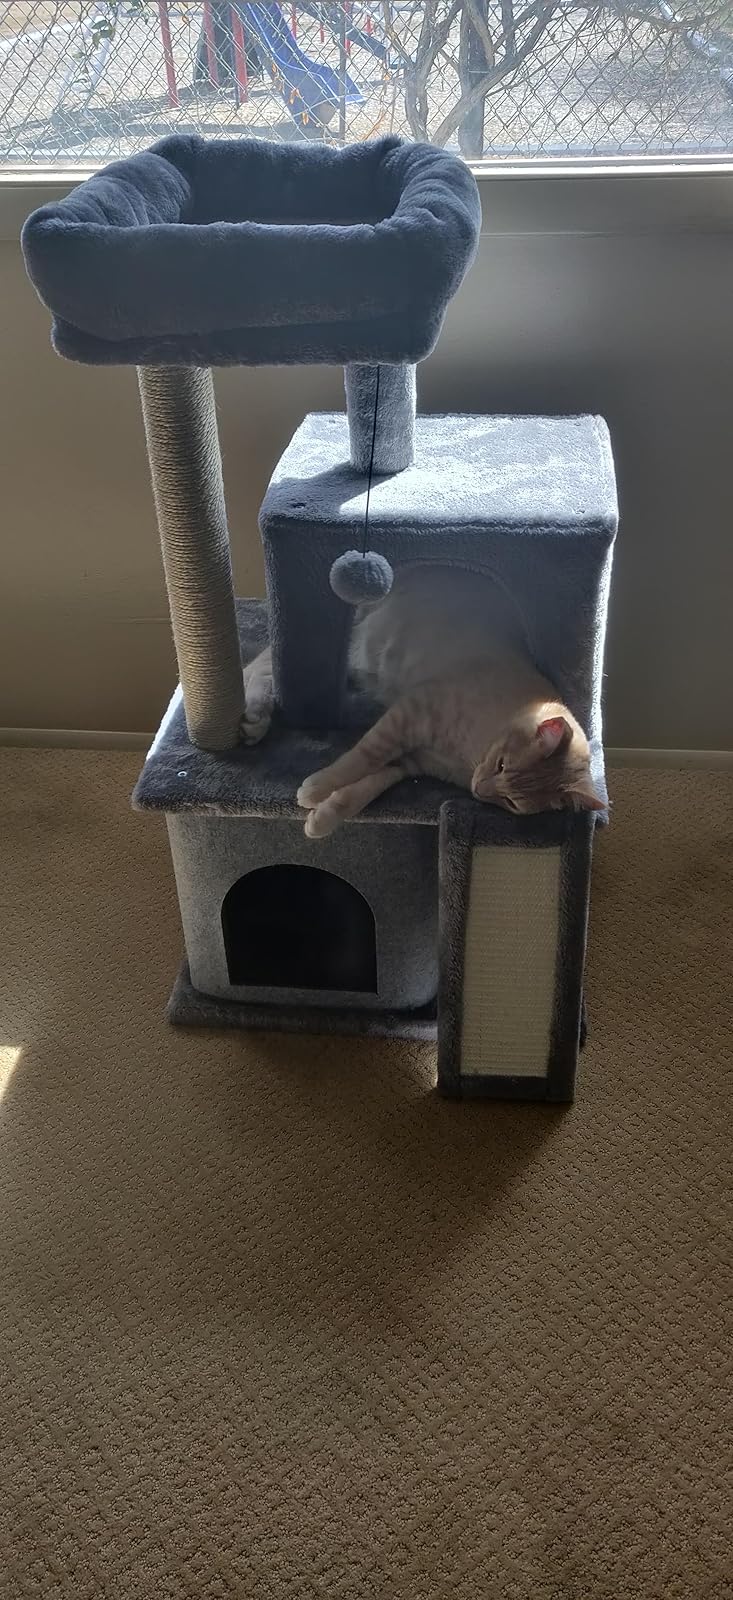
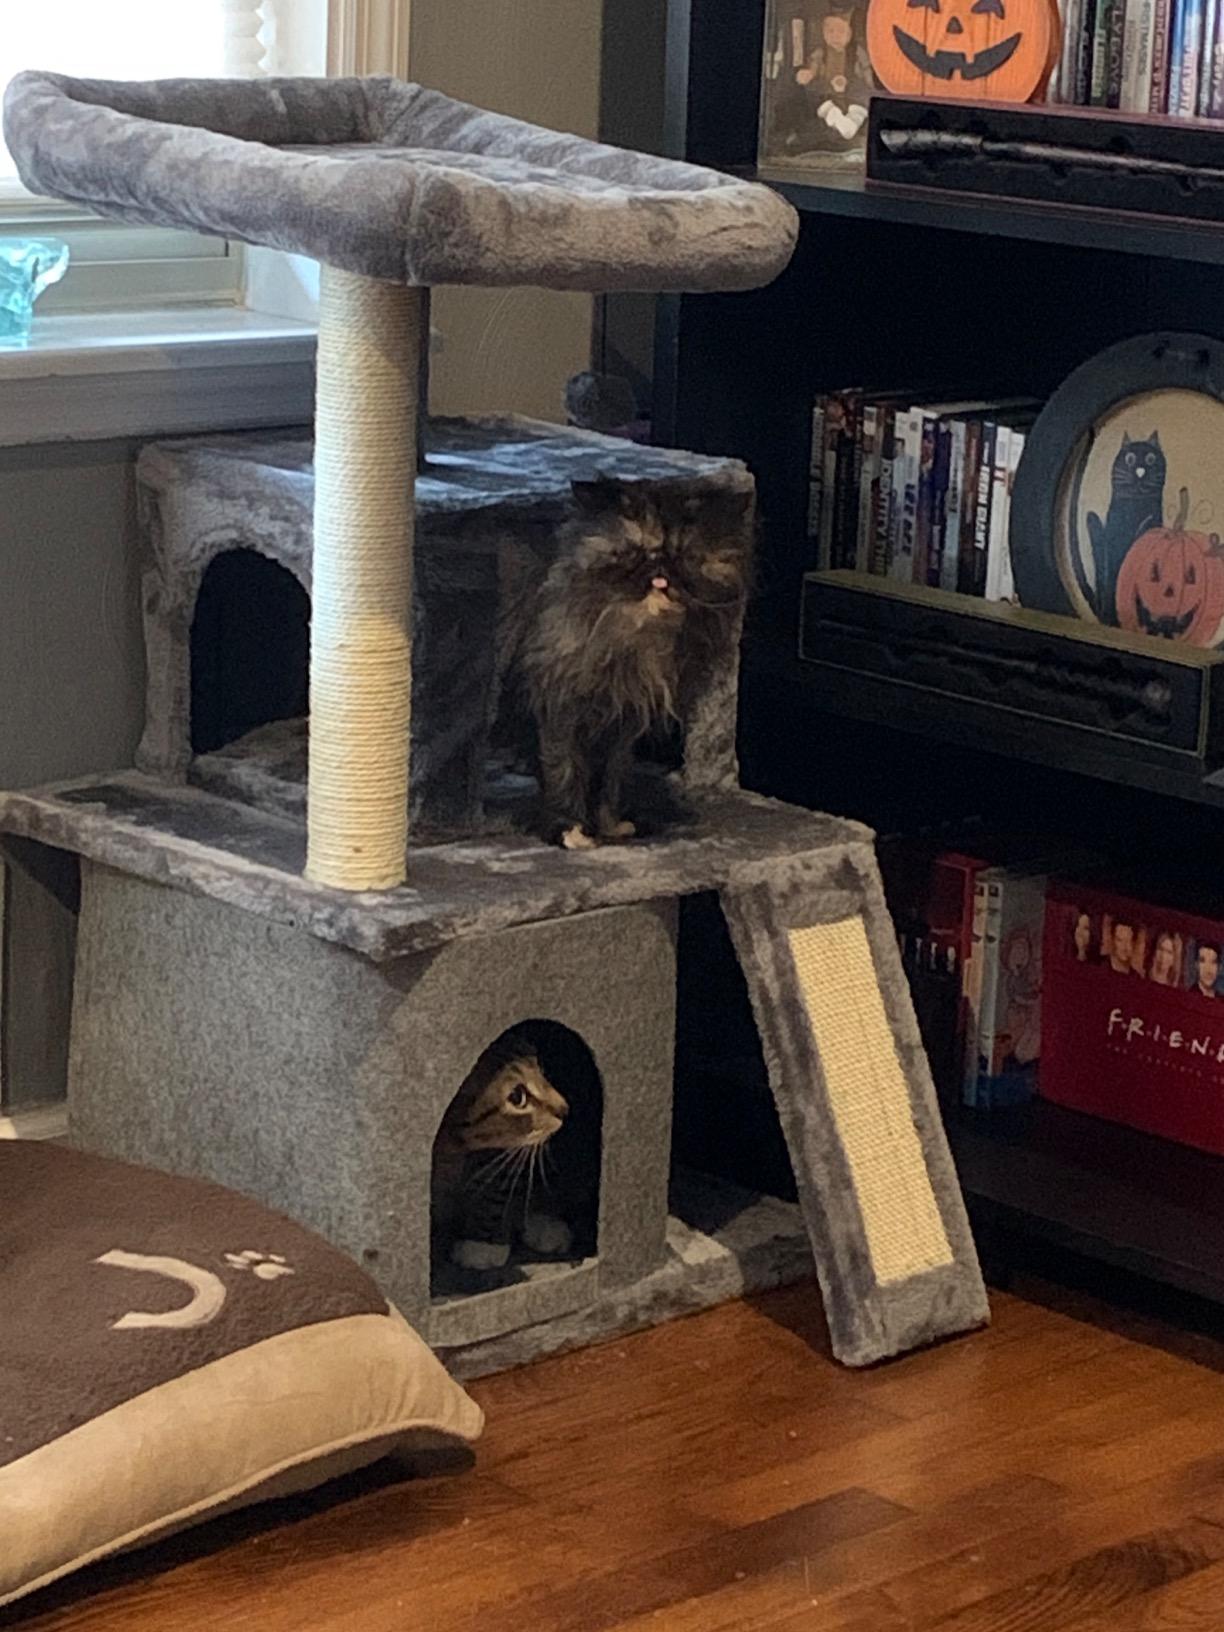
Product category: items_cat tree
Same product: yes